Rwanda

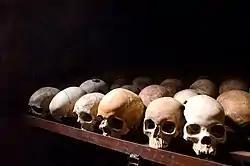
Human skulls at the Nyamata Genocide Memorial

In 1990, the Rwandan Patriotic Front (RPF), a rebel group composed of Tutsi refugees, invaded northern Rwanda from their base in Uganda, initiating the Rwandan Civil War. The group condemned the Hutu-dominated government for failing to democratize and confront the problems facing these refugees. Neither side was able to gain a decisive advantage in the war, but by 1992 it had weakened Habyarimana's authority; mass demonstrations forced him into a coalition with the domestic opposition and eventually to sign the 1993 Arusha Accords with the RPF.